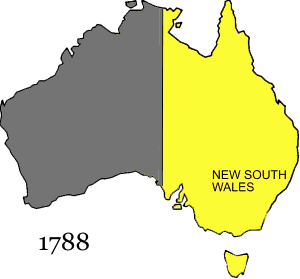
Australien / Geografi / Delstater og territorier
Animeret kort over kolonierne i Australien
Australien, officielt Commonwealth of Australia, er en forbundsstat i Oceanien. Australien består af kontinentet Australien, øen Tasmanien og omkring 8.000 småøer. Arealmæssigt er Australiens verdens sjettestørste land. Det grænser op til Papua Ny Guinea, Indonesien og Østtimor mod nord, Salomonøerne og Vanuatu mod nordøst og New Zealand mod sydøst. Hovedstaden er Canberra, mens den største by er Sydney.